Nico-Jan Hoogma

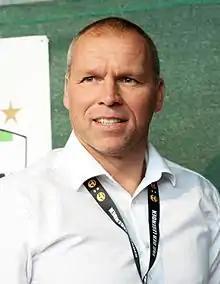
Hoogma in 2016

Nico-Jan Hoogma (born 26 October 1968) is a Dutch former professional footballer who played as a defender. He started his career with SC Cambuur and after three years moved to FC Twente. In 1998, he moved to Germany, where he played for Hamburger SV, before seeing out his career with Heracles Almelo, aged 38. Between 1 Januari 2007 and 1 March 2018 he was managing director at Heracles Almelo. Since 1 March, 2018, he is Director of Football at the Royal Netherlands Football Association.